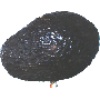
Label: avocado